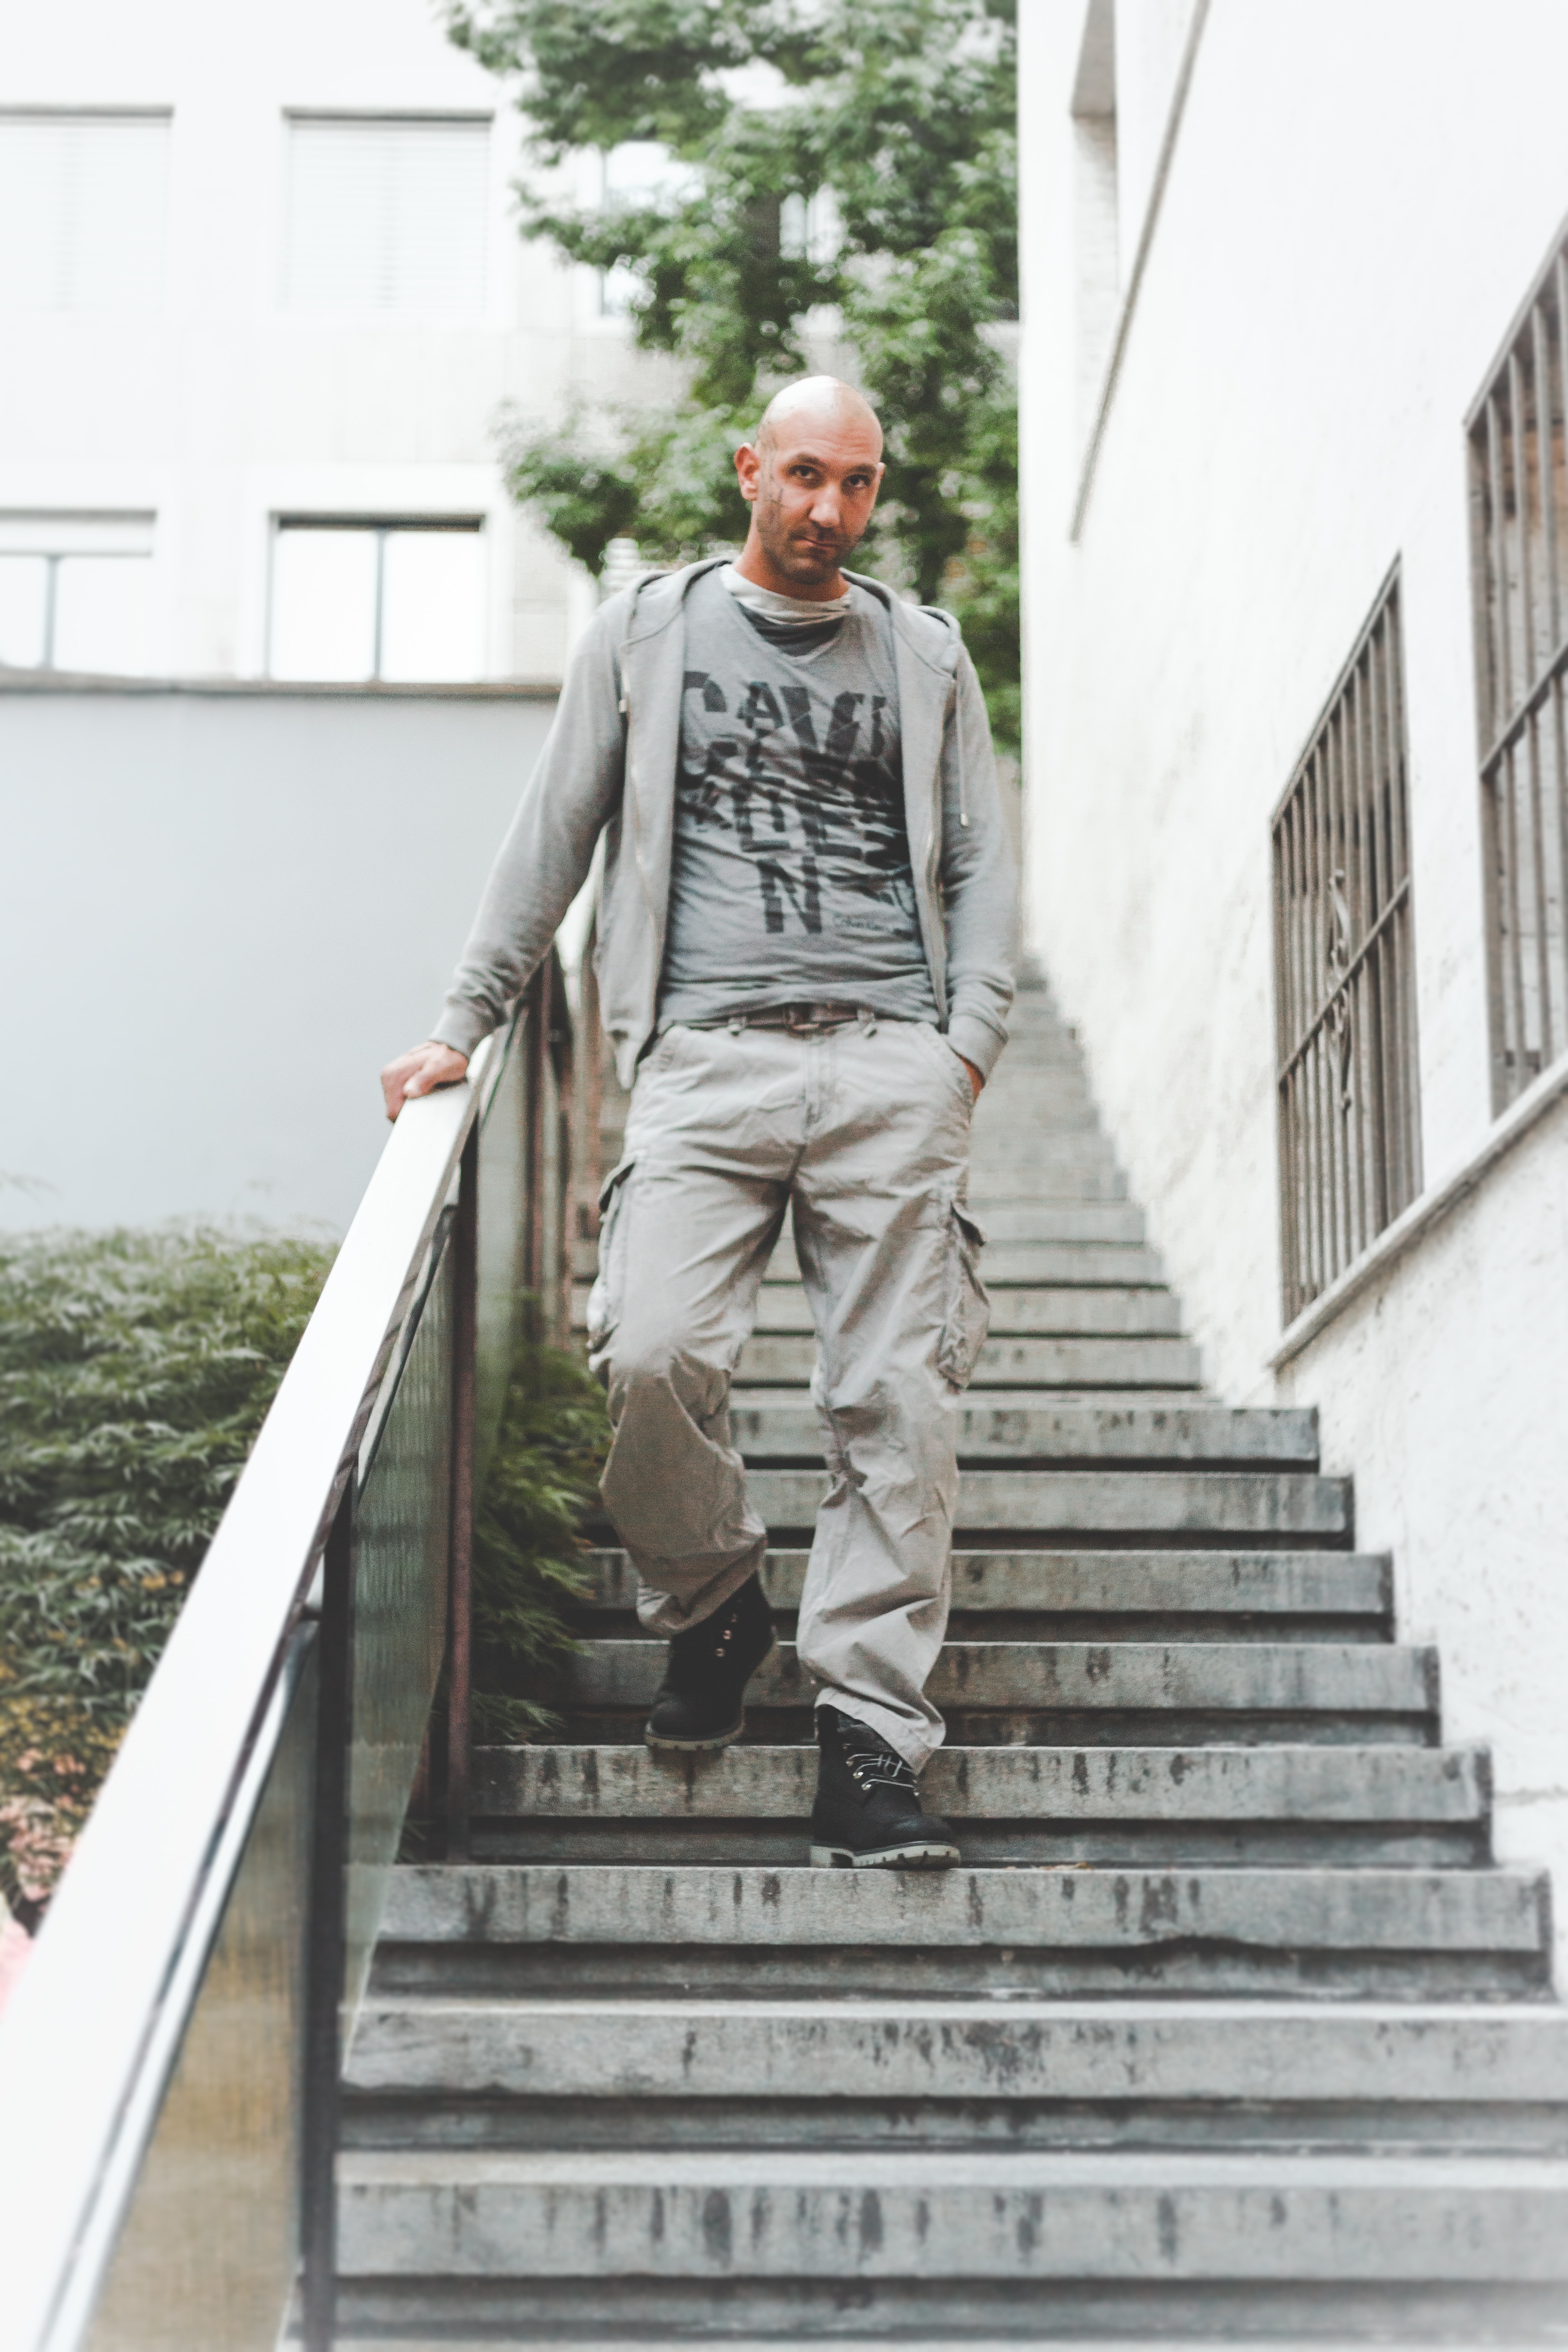
stairs, fashion, outerwear, dress, photography, style